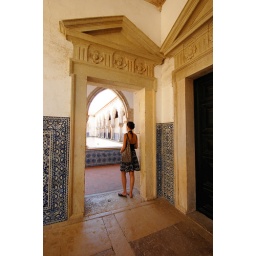
I spotted this girl while running around the castle in Tomar. I love how her dress matches the traditional Portuguese tiles.